Wuppertal Sharia Police incident

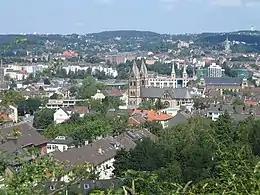
View of the German city of Wuppertal

Hardline Salafist Muslims patrolled the streets of Wuppertal, a city in the west of Germany, to "influence and recruit young people", according to local police. Dressed in bright orange reflective vests with "Shariah Police" printed on the back, the male patrollers loitered around discotheques and gambling houses, telling passers-by to refrain from gambling and alcohol. Wuppertal's police have pressed charges.